David Beaton of Melgund

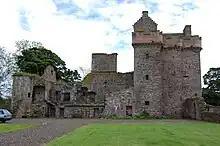
Melgund Castle

David Beaton was the son of Cardinal David Beaton and Marion Ogilvy. He inherited Melgund Castle.